Troubadour style

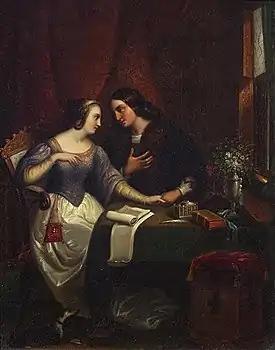
Jean-Baptiste Goyet, "Héloïse et Abailard", oil on copper, 1829.

The resurgence of Christian feeling and in Christianity in the arts, with the publication in 1800 of "Le Génie du Christianisme" ('the Genius of Christianity'), played a major role in favour of edifying painting, sculpture and literature, often inspired by religion.